Safaree Samuels

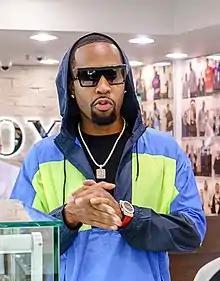
Samuels in 2019

Safaree Lloyd Samuels (born July 4, 1981) is an American reality television actor and rapper. In the early 2000s, he was a hype man for the hip hop group Hoodstars, which included rapper Nicki Minaj. He later gained public attention for dating and being a hype man for Minaj until 2014. In 2016, he joined the cast of the VH1 reality show "", and then "" in 2017. He also joined "" and "", making him the only "Love & Hip Hop" cast member to have appeared in all four shows. As a solo artist, he's released one studio album and five mixtapes.